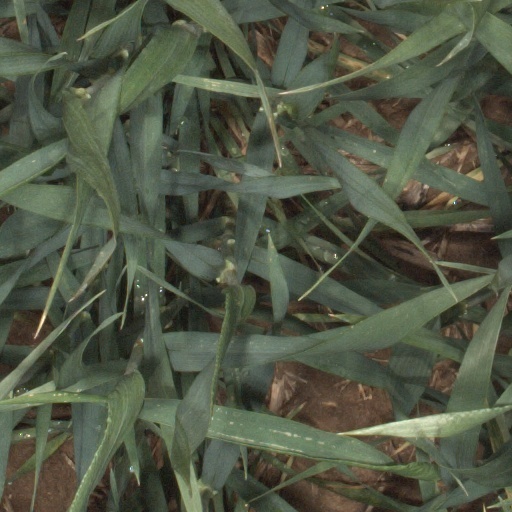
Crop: wheat